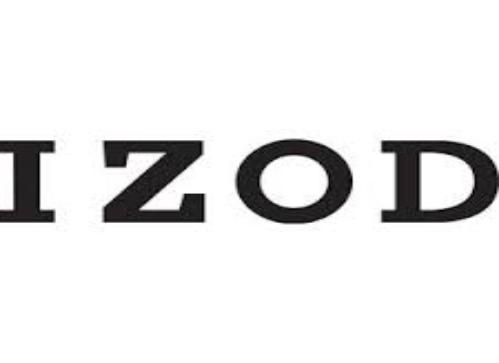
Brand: Izod
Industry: Clothes